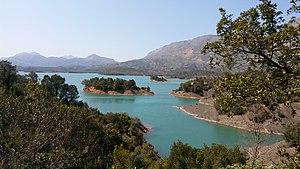
La wilaya de Jijel, en berbère : Tawilayt n Ighil Gili / en tifinagh : ⵜⴰⵡⵉⵍⴰⵢⵜ ⵏ ⵉⵖⵉⵍ ⴳⵉⵍⵉ; en arabe : ولاية جيجل est une wilaya cotière située au nord-est de l'Algérie dans la région de la Petite Kabylie et dont le chef-lieu est la ville éponyme de Jijel.